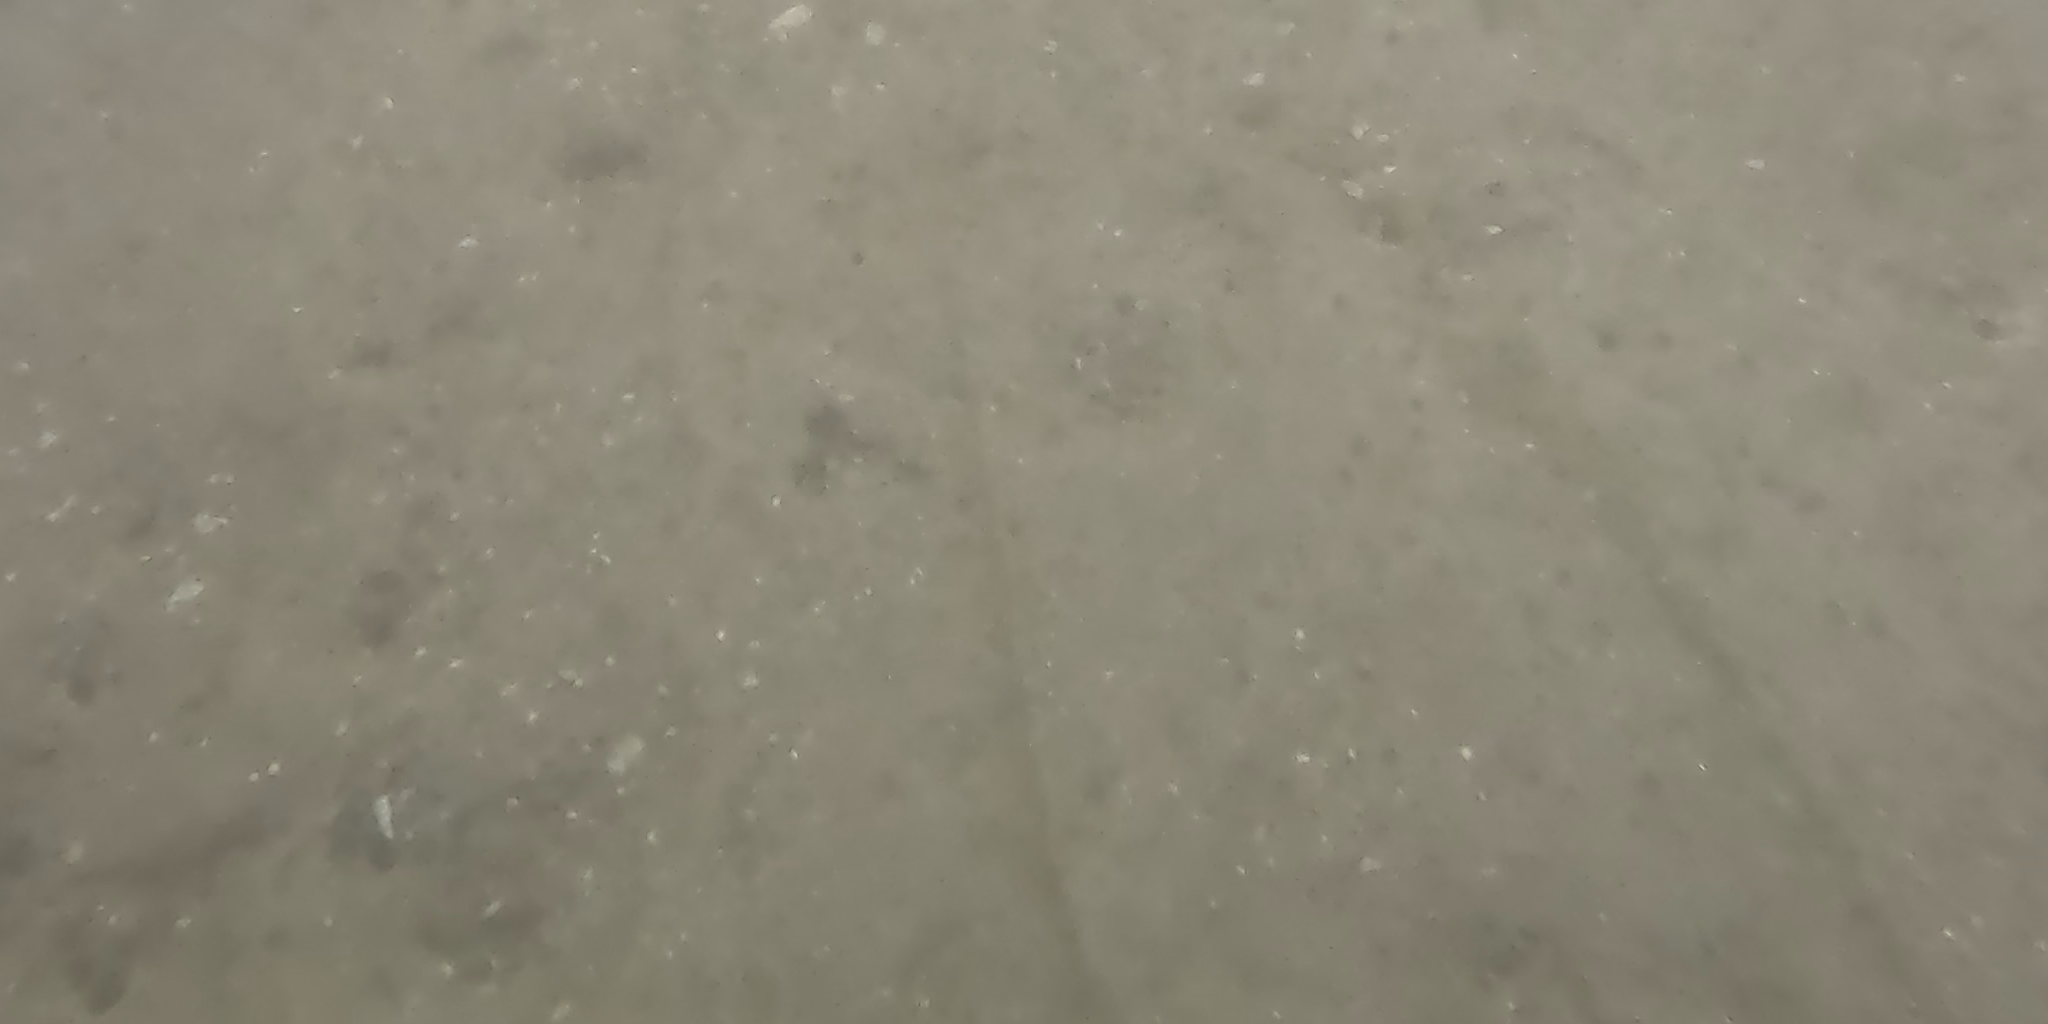
Seabed habitat: sand